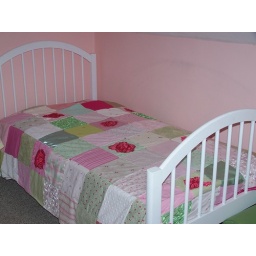
this quilt is a &amp;quot;matchy matchy&amp;quot; to her sister's big girl bed comforter created by Grammy 2 years ago